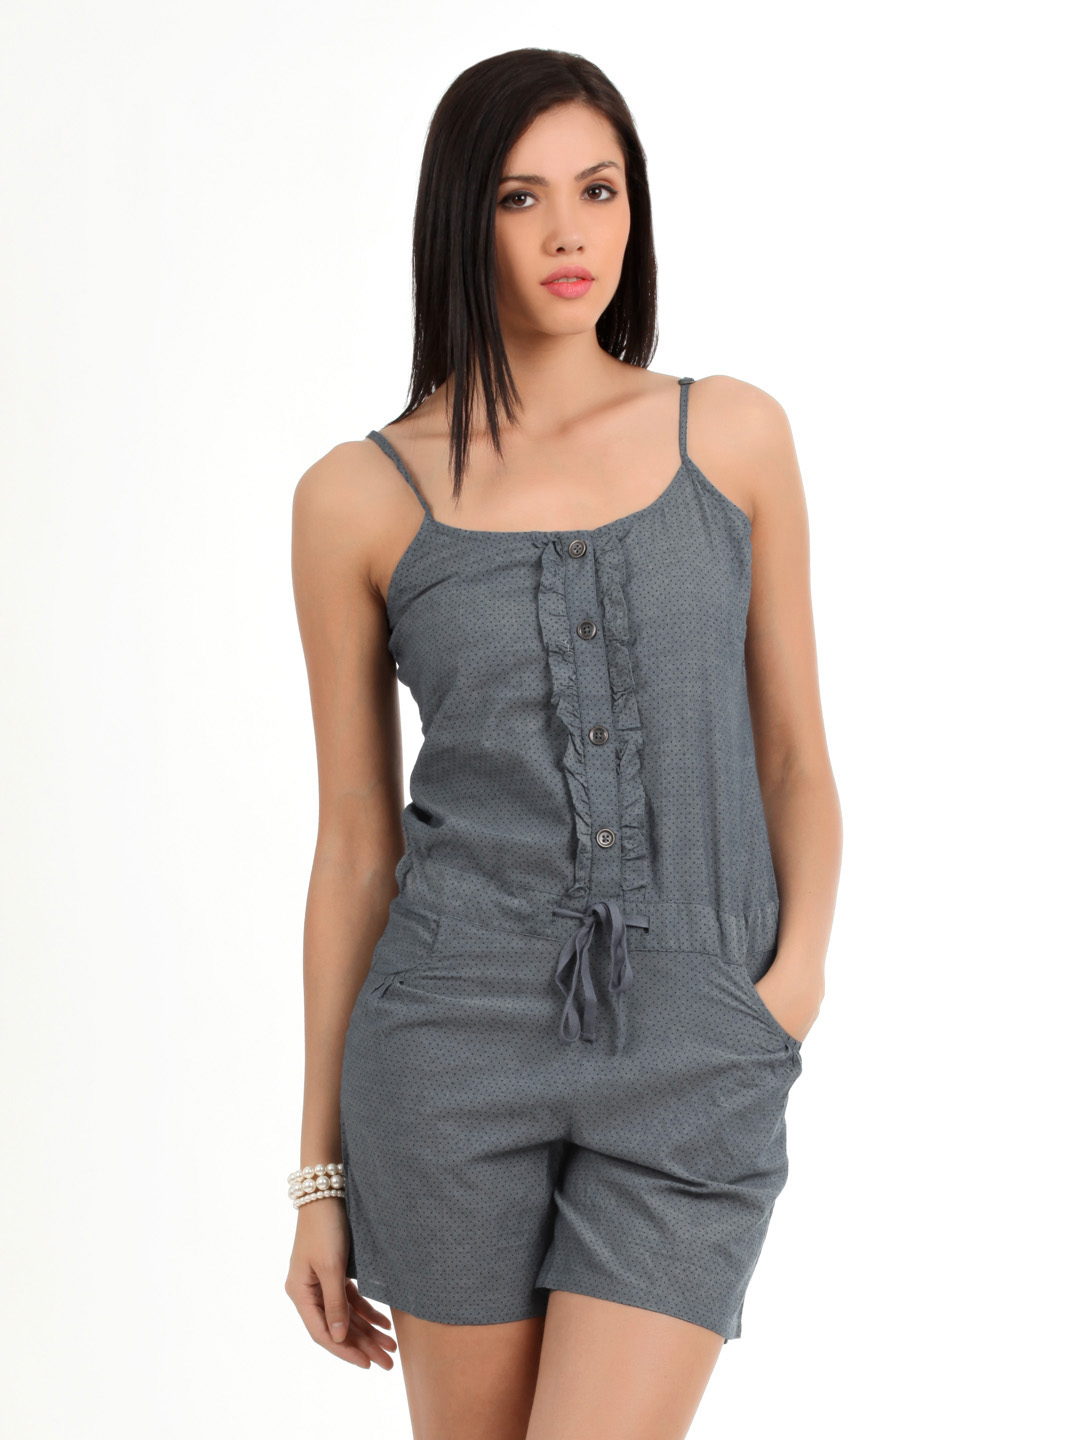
Elle Women Blue Jumpsuit
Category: Apparel / Dress / Jumpsuit
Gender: Women
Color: Blue
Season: Summer 2012
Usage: Casual